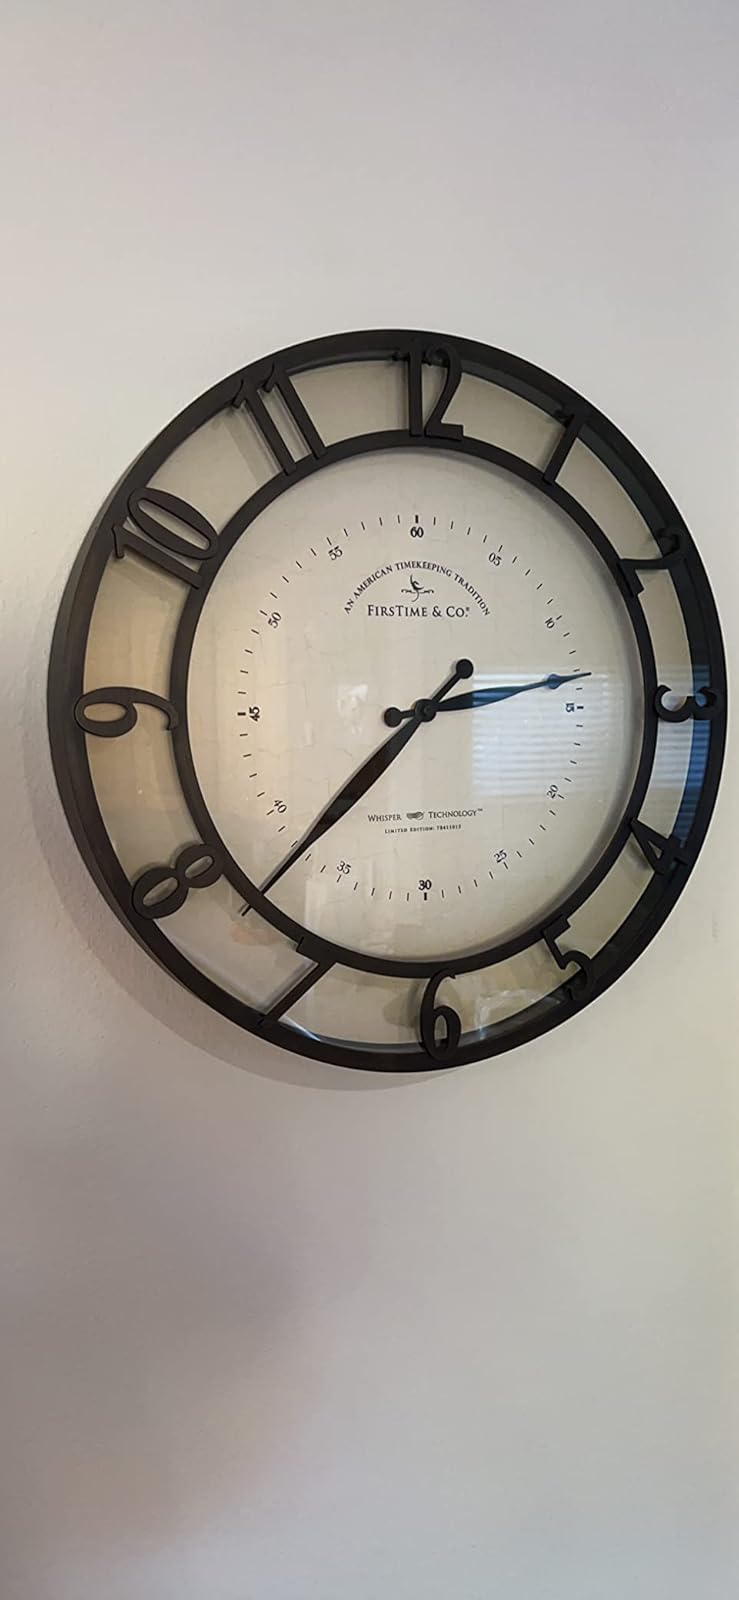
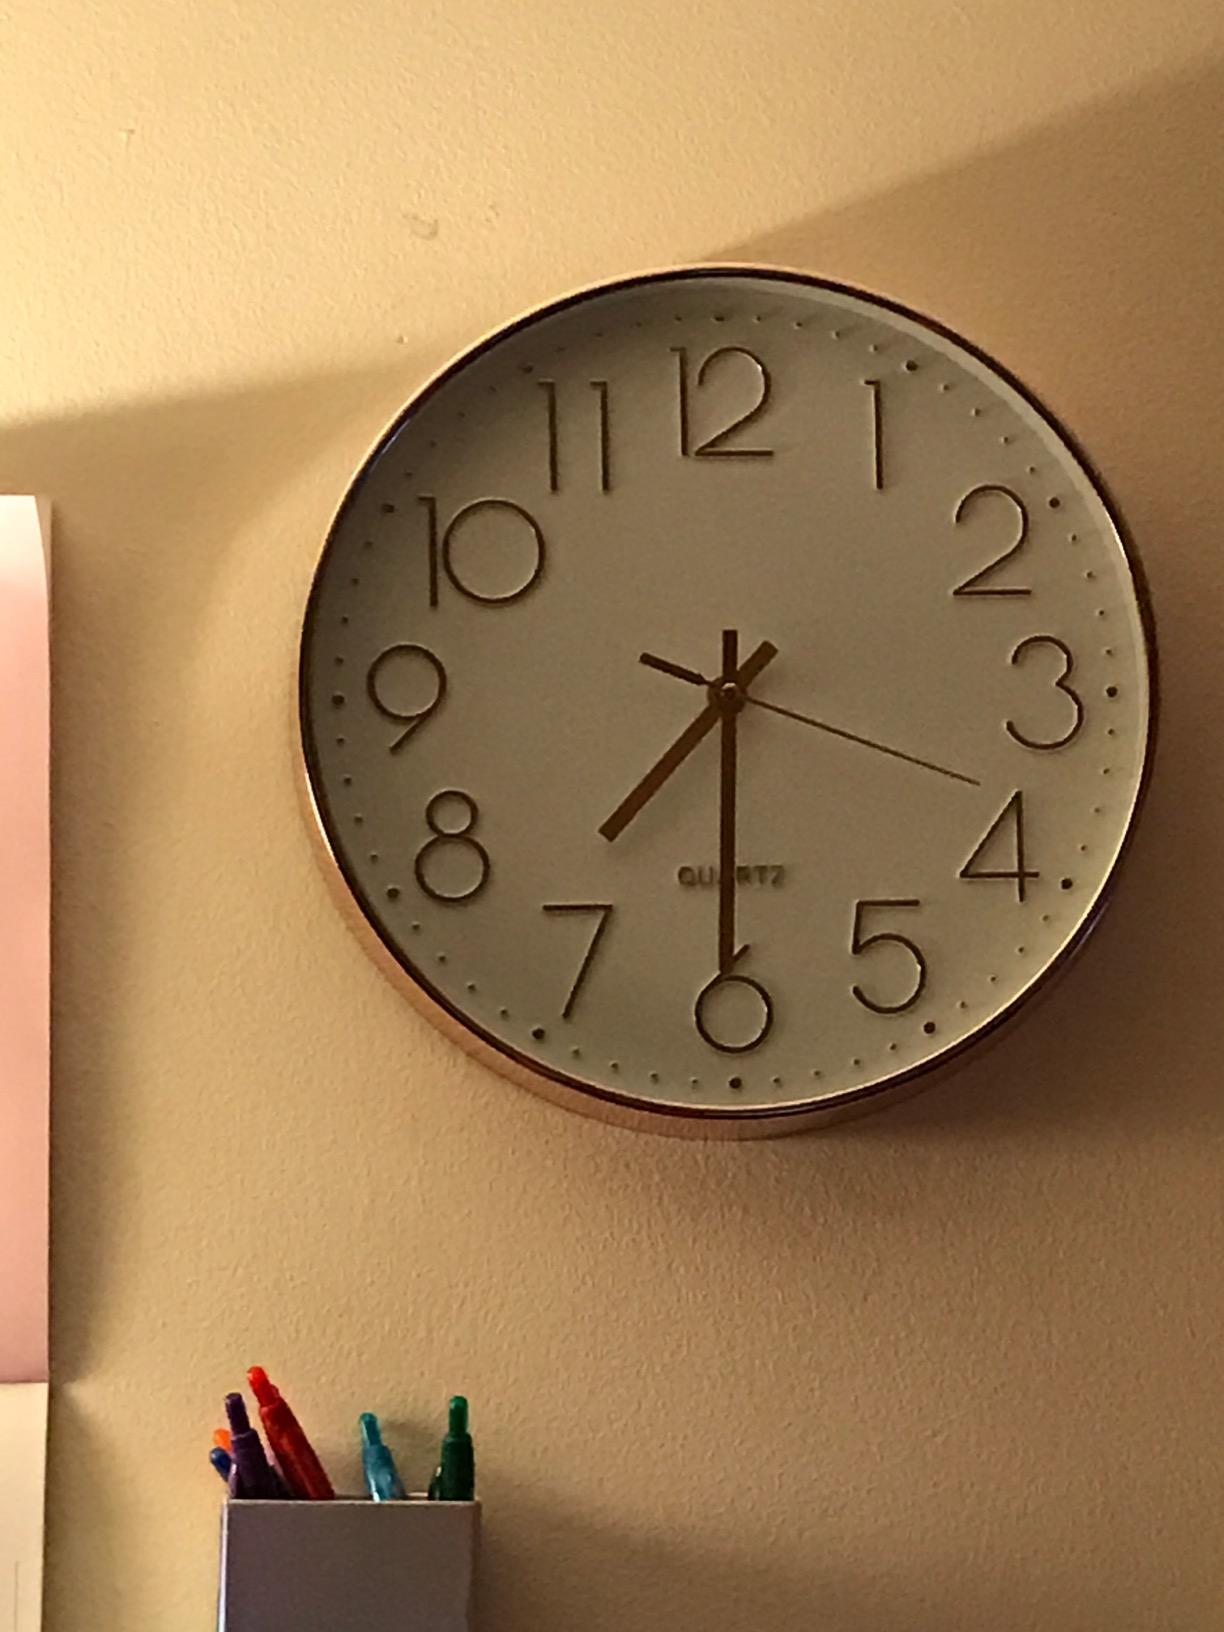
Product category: clock
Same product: no